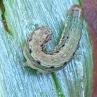
Crop: Onion
Condition: caterpillar-p